2021 in Saint Vincent and the Grenadines

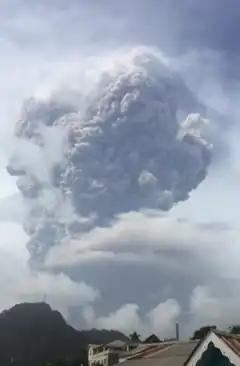
Second eruption of La Soufrière, on 9 April 2021

Ongoing — COVID-19 pandemic in Saint Vincent and the Grenadines